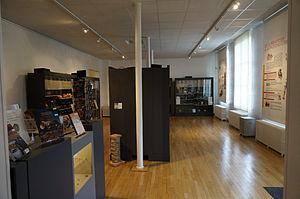
Présenté au musée de st-Dizier .
Le Musée de Saint-Dizier est un musée de la ville de Saint-Dizier.